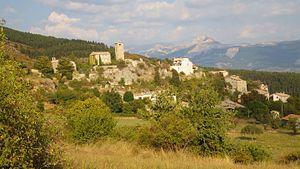
Vue du hameau de Courbons à Digne, depuis le Nord-Est.
Courbons est une ancienne commune française du département des Alpes-de-Haute-Provence. Elle est rattachée à Digne-les-Bains depuis 1862.